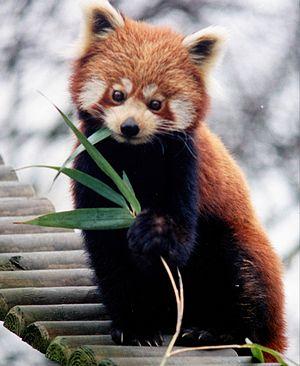
Panda peut désigner :
Cet article recense les timbres de Taïwan émis en 2007 par Chunghwa Post, renommée Taiwan Post le 12 février 2007.
Les Arctoidea sont un infra-ordre de mammifères carnivores du sous-ordre des Caniformia, réunissant les Ursidae, les Musteloidea et les Pinnipedia.
Les Ailuridés forment une famille de mammifères de l'ordre des Carnivores, ne comptant que des espèces éteintes, à l'exception du Panda roux. Cette famille a été proposée afin de résoudre les problèmes de classification de cet animal unique en son genre.